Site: brandenburg
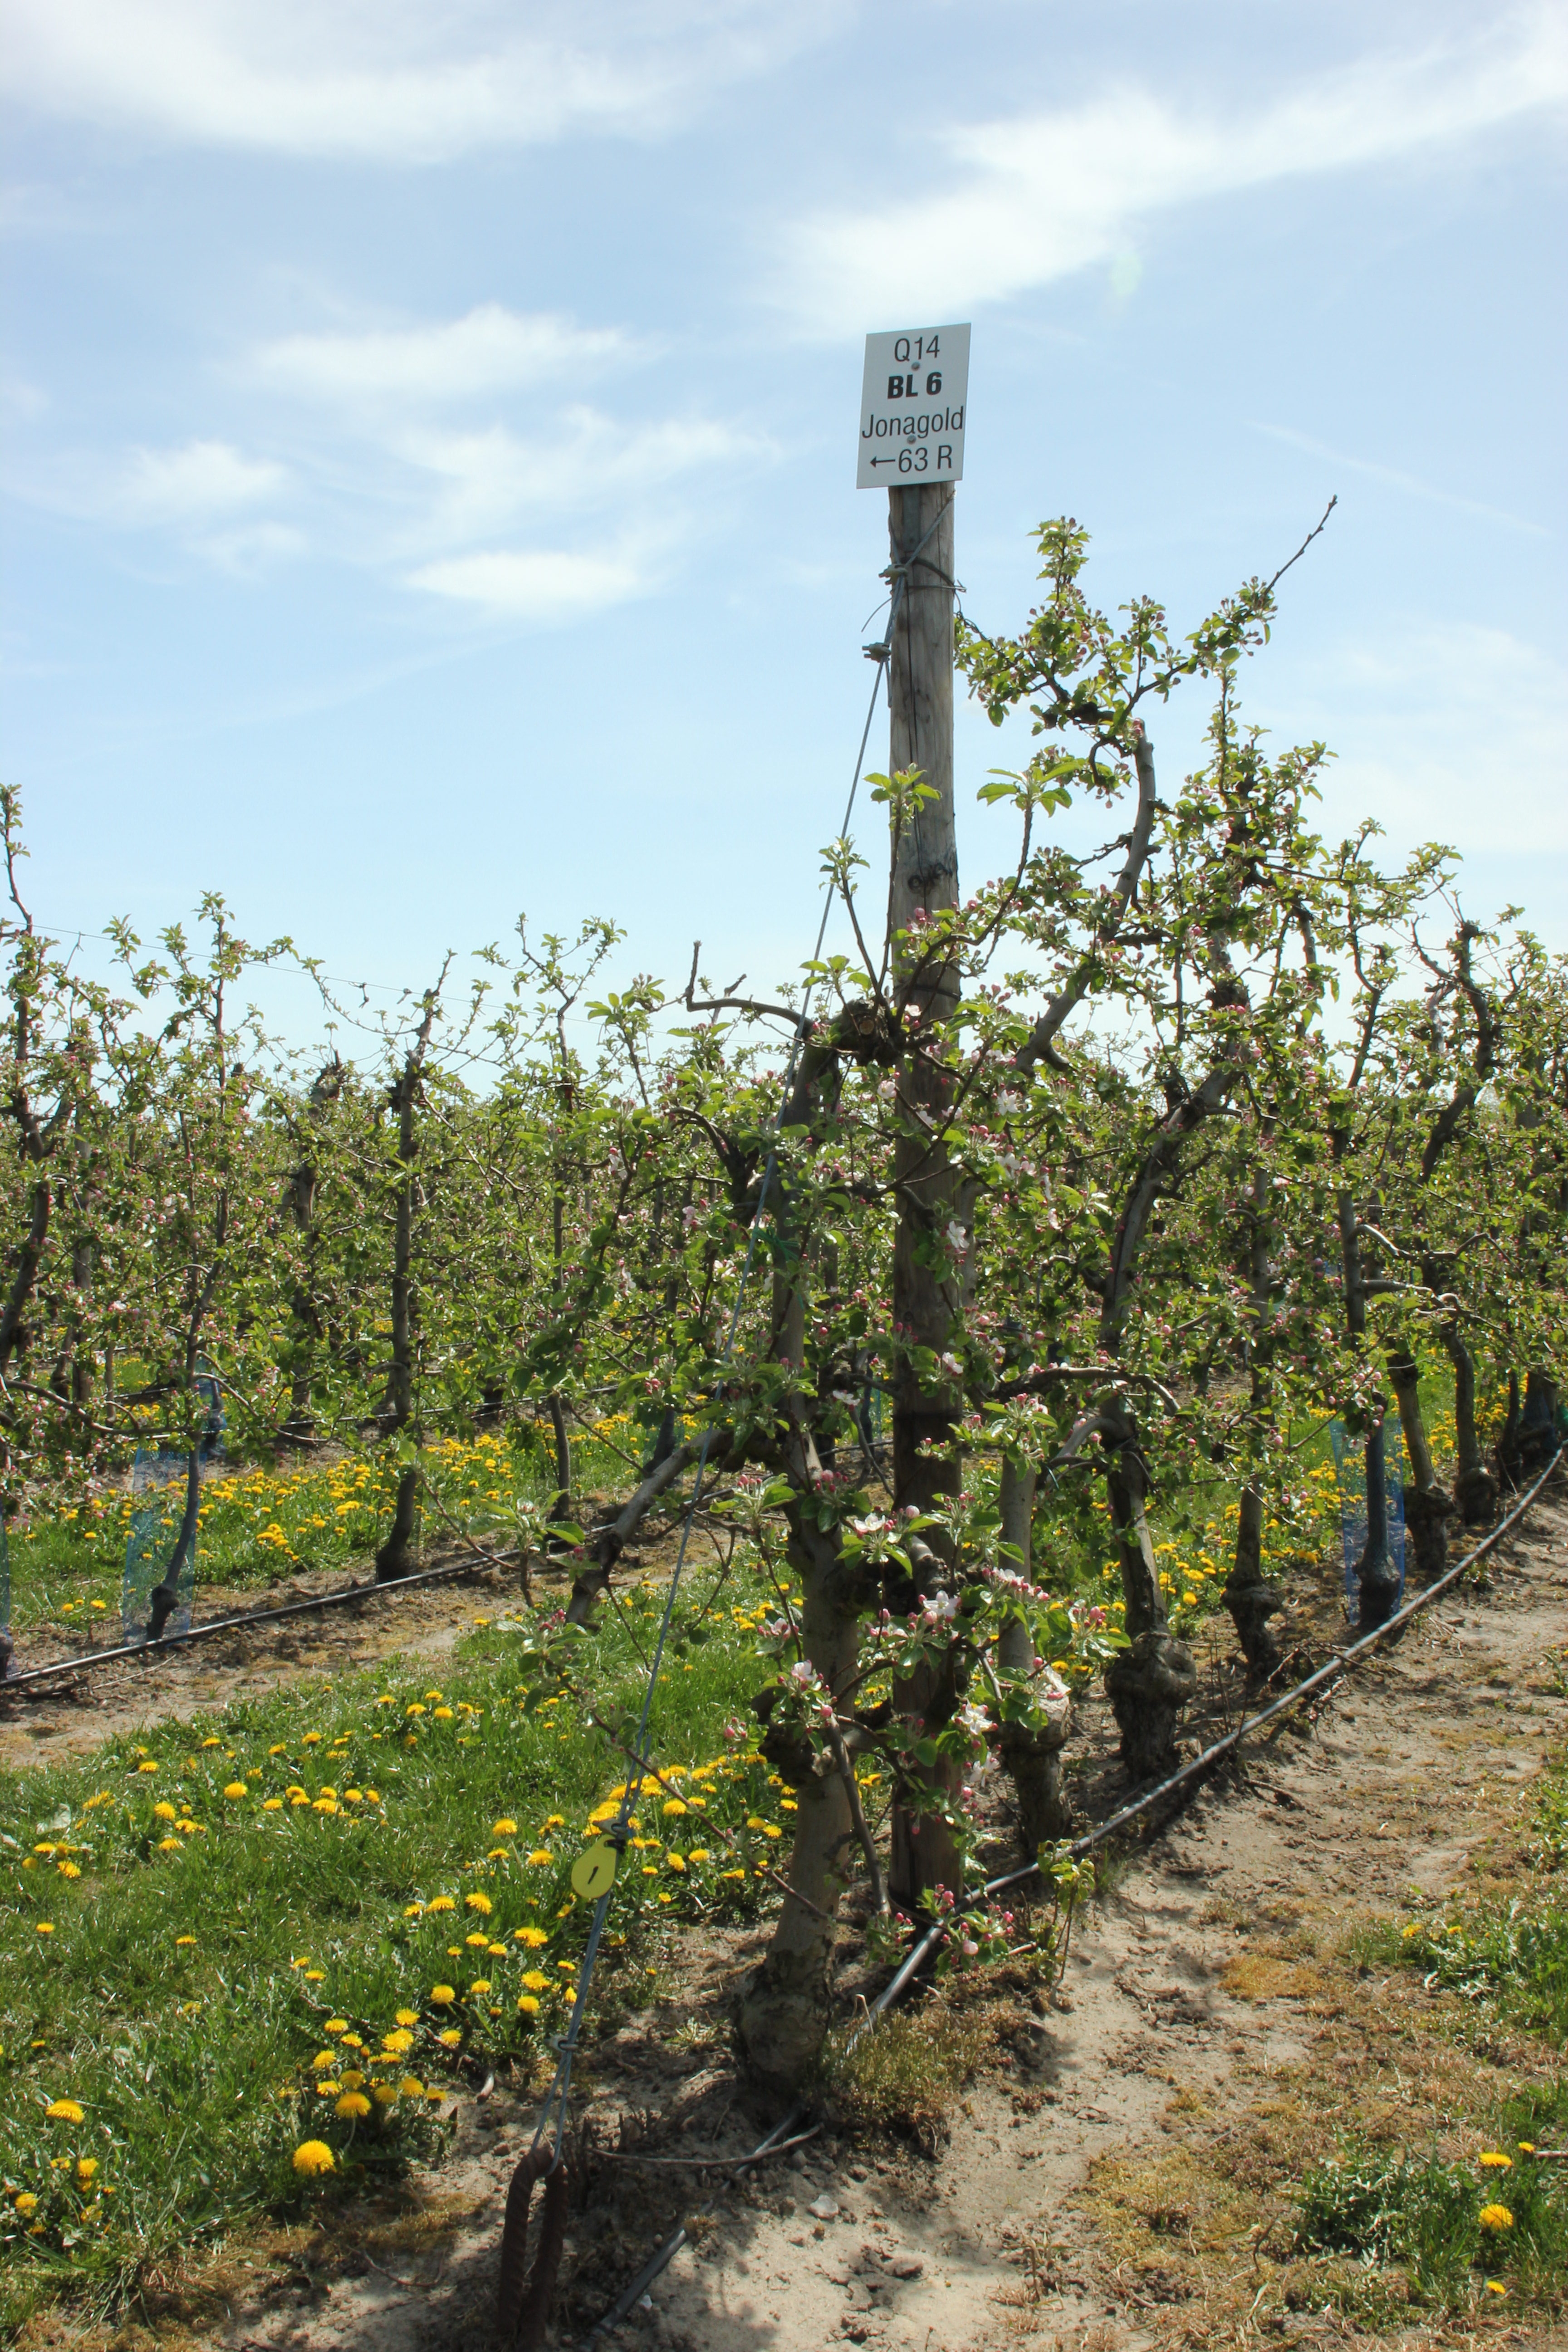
Growth stage (BBCH 57): Inflorescence emergence